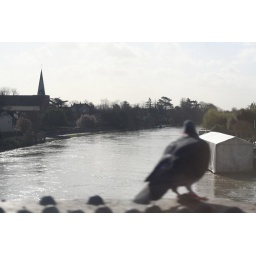
A pigeon from the train in Stains, Looking south over the Thames. Not bad considering the train was doing about 50.